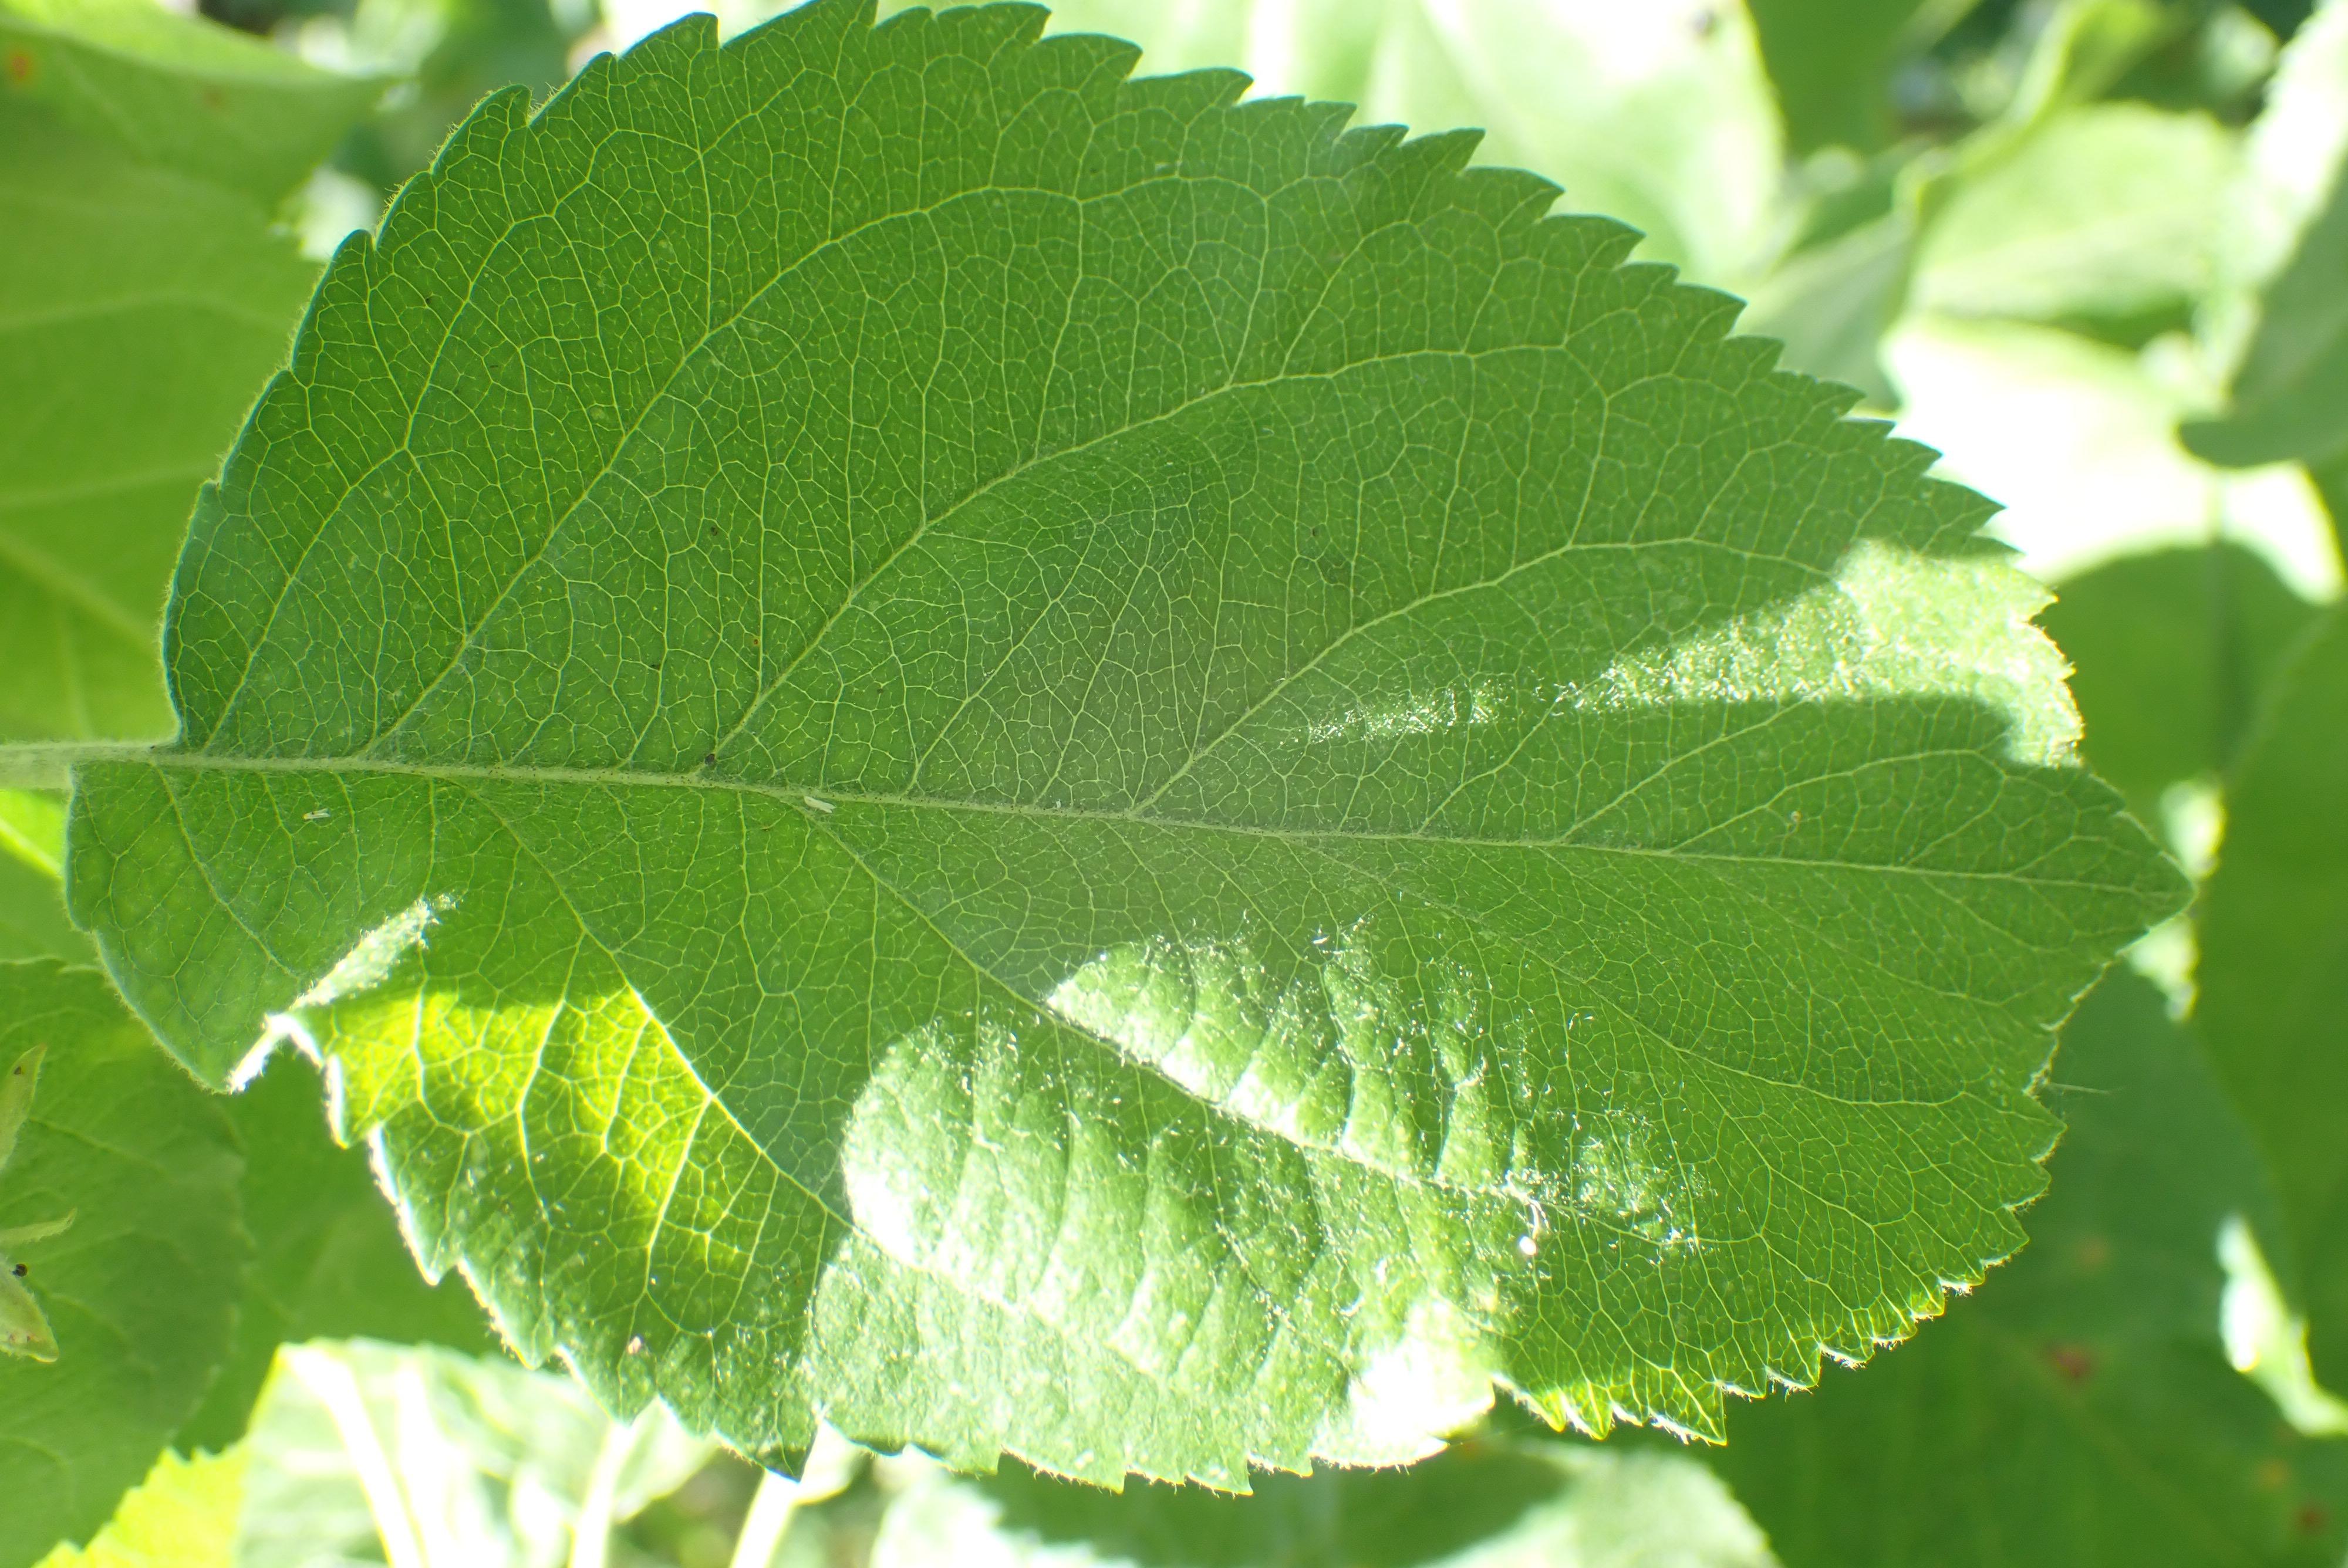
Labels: healthy